First Person Shooter (The X-Files)

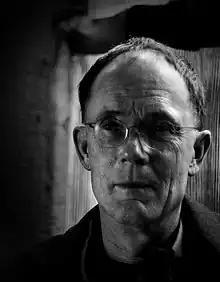

The episode was written by William Gibson and his fellow science fiction novelist and long-time friend Tom Maddox. "First Person Shooter" was the second "X-Files" episode written by the two, after the season five's "Kill Switch"; the episode had first aired on February 15, 1998, and was rerun often, which encouraged Gibson to continue working in television. According to executive producer Frank Spotnitz, the writing process for "First Person Shooter" was slow. Initially, Gibson and Maddox presented the first two acts of their idea, which were tweaked by series creator Chris Carter and Spotnitz in order to make the story feel more like an X-File. After the rewriting process, the writers then returned with the final two acts. Because both Gibson and Maddox enjoyed The Lone Gunmen as characters, they wrote "First Person Shooter" to prominently feature them.